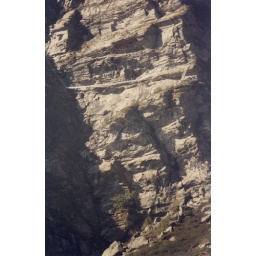
a mountain wall with metal ropes and wooden passages made by italian Alpiniarmy ,we use to hunt chamois.